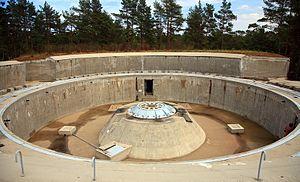
Le musée de la défense côtière est un musée consacré à la région fortifiée de Hel.
La région fortifiée de Hel est un ensemble de fortifications, bâties sur la péninsule de Hel dans le nord de la Pologne.